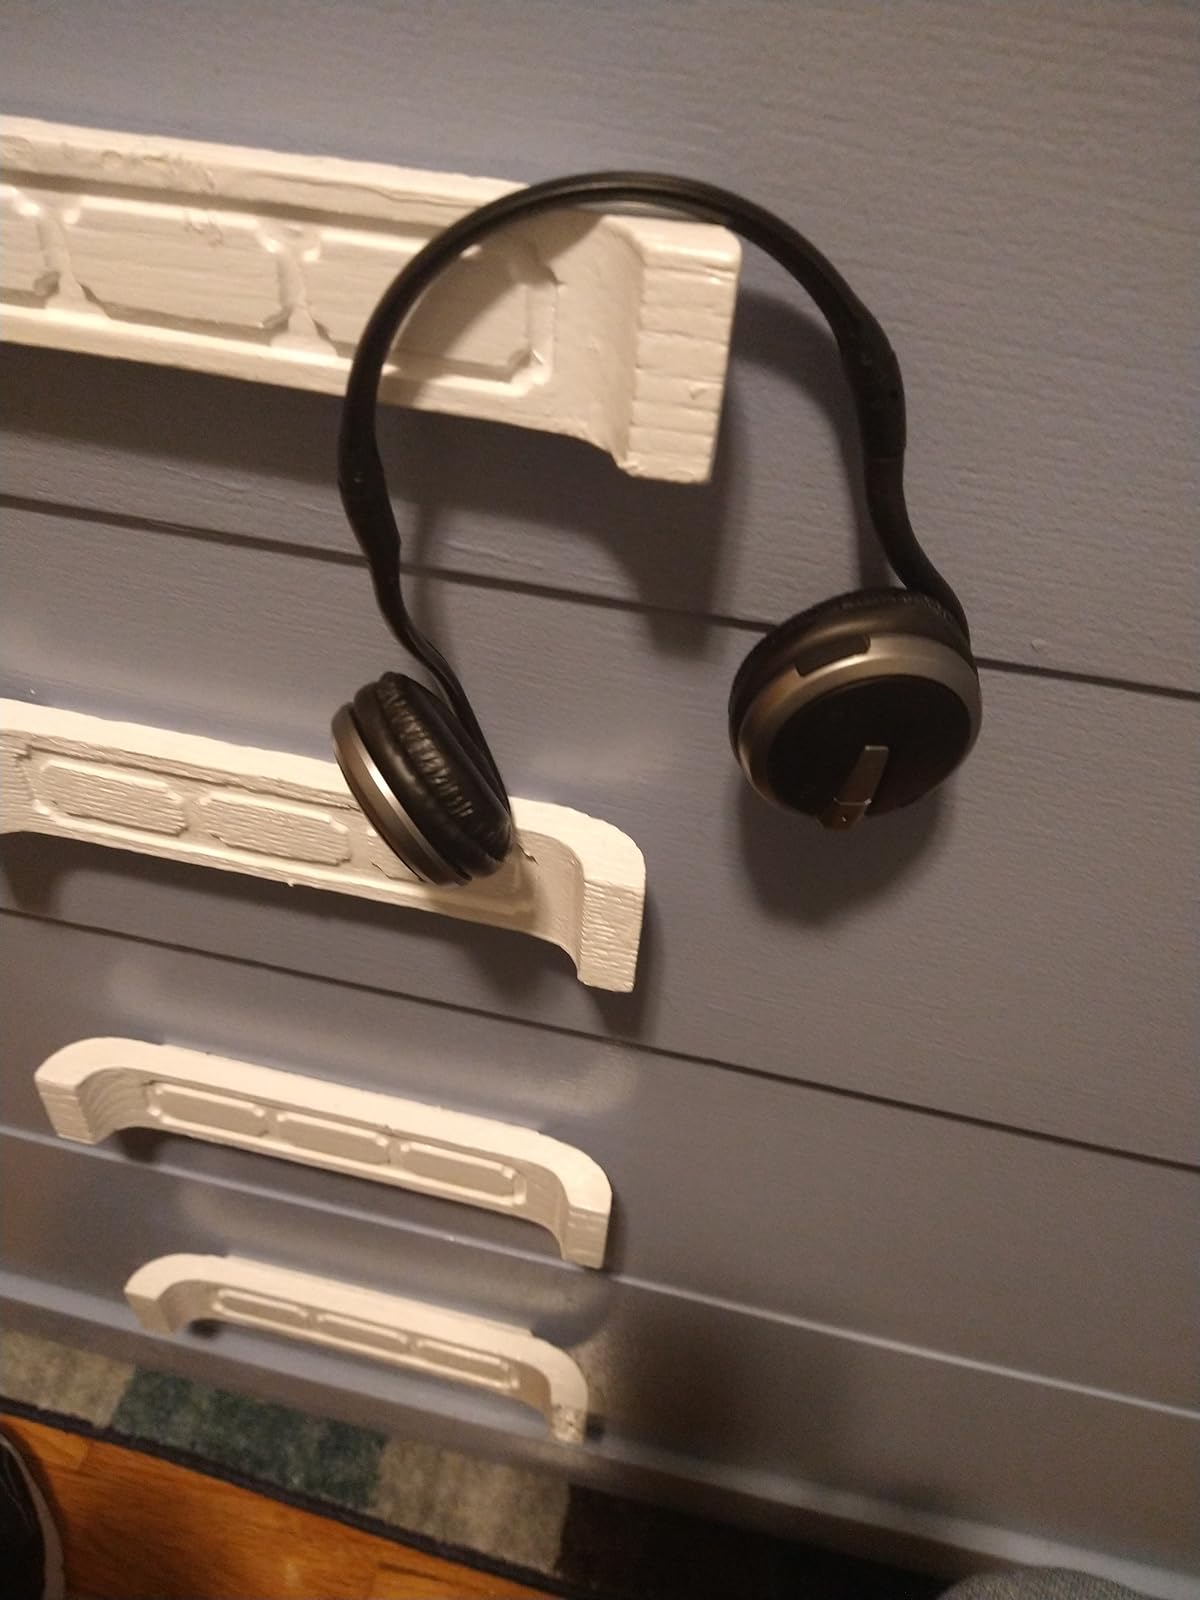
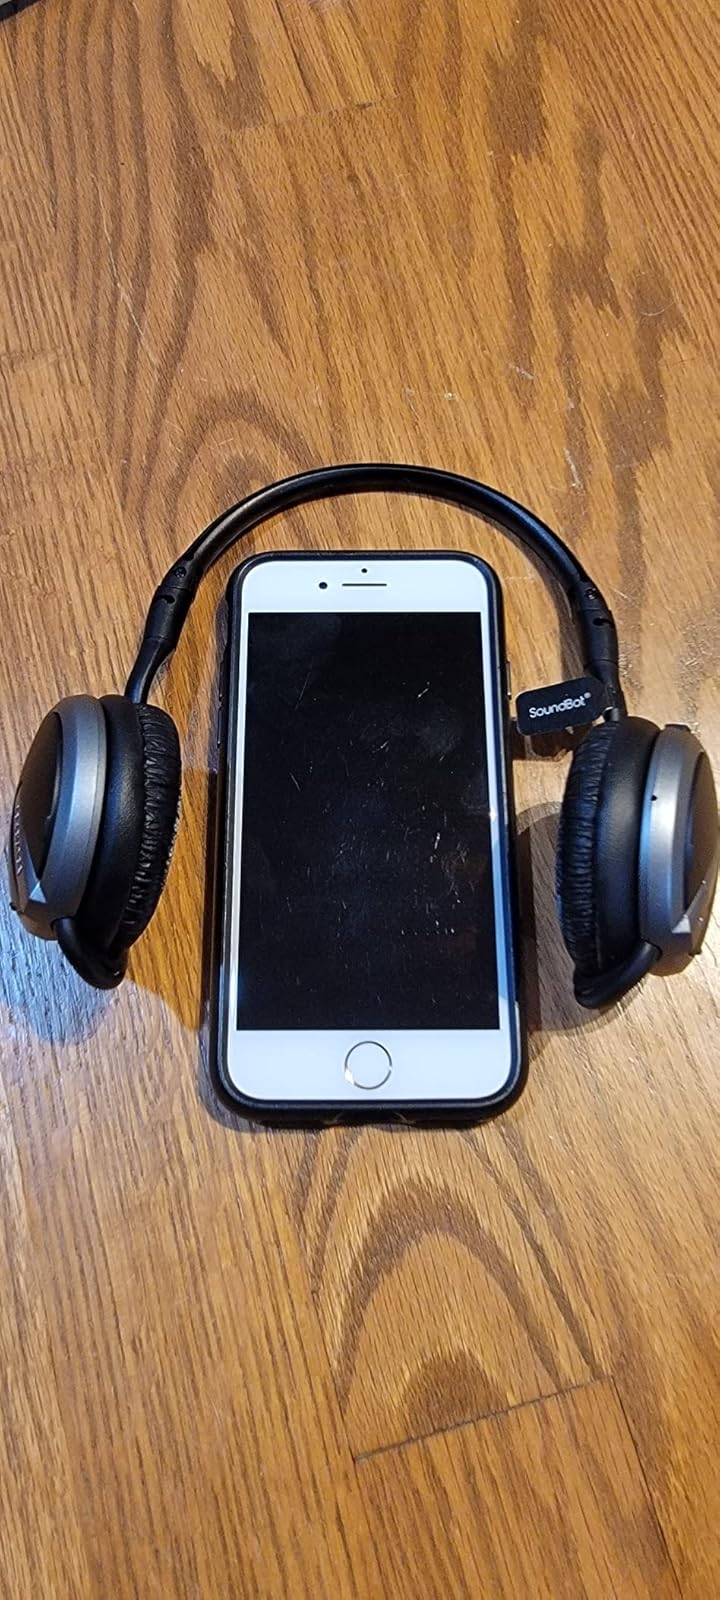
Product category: headphones
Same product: yes